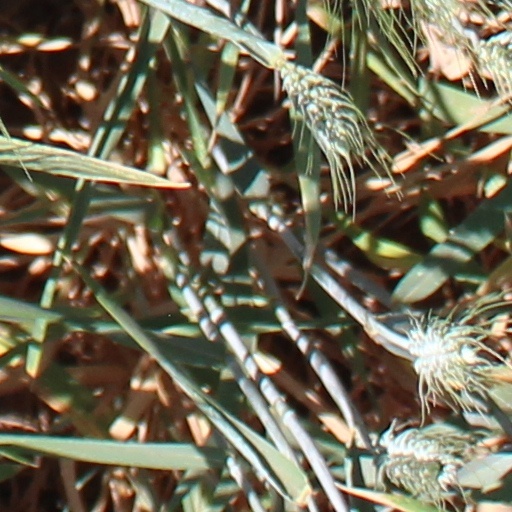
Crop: wheat